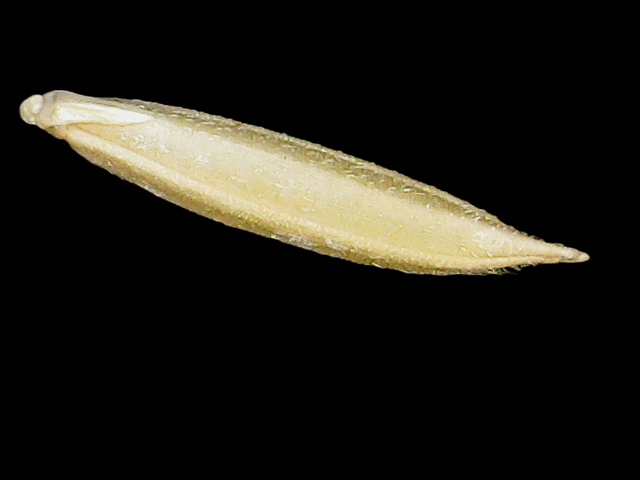
Rice variety: Binadhan25